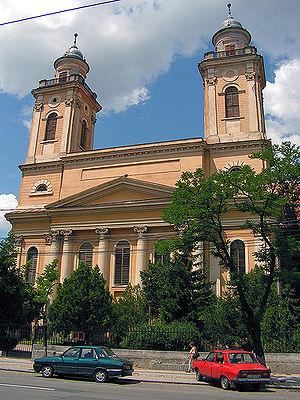
L'Église réformée calviniste de la Ville d'en Bas de Cluj/Kolozsvár, connue aussi sous le nom de L'Église réformée aux deux tours, est située 41, Bd. 21 Decembrie.